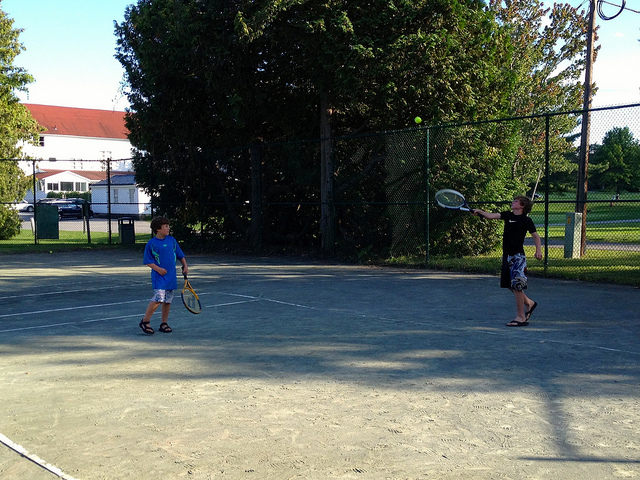
hai đứa trẻ đang cầm vợt tennis đứng trên sân